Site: brandenburg
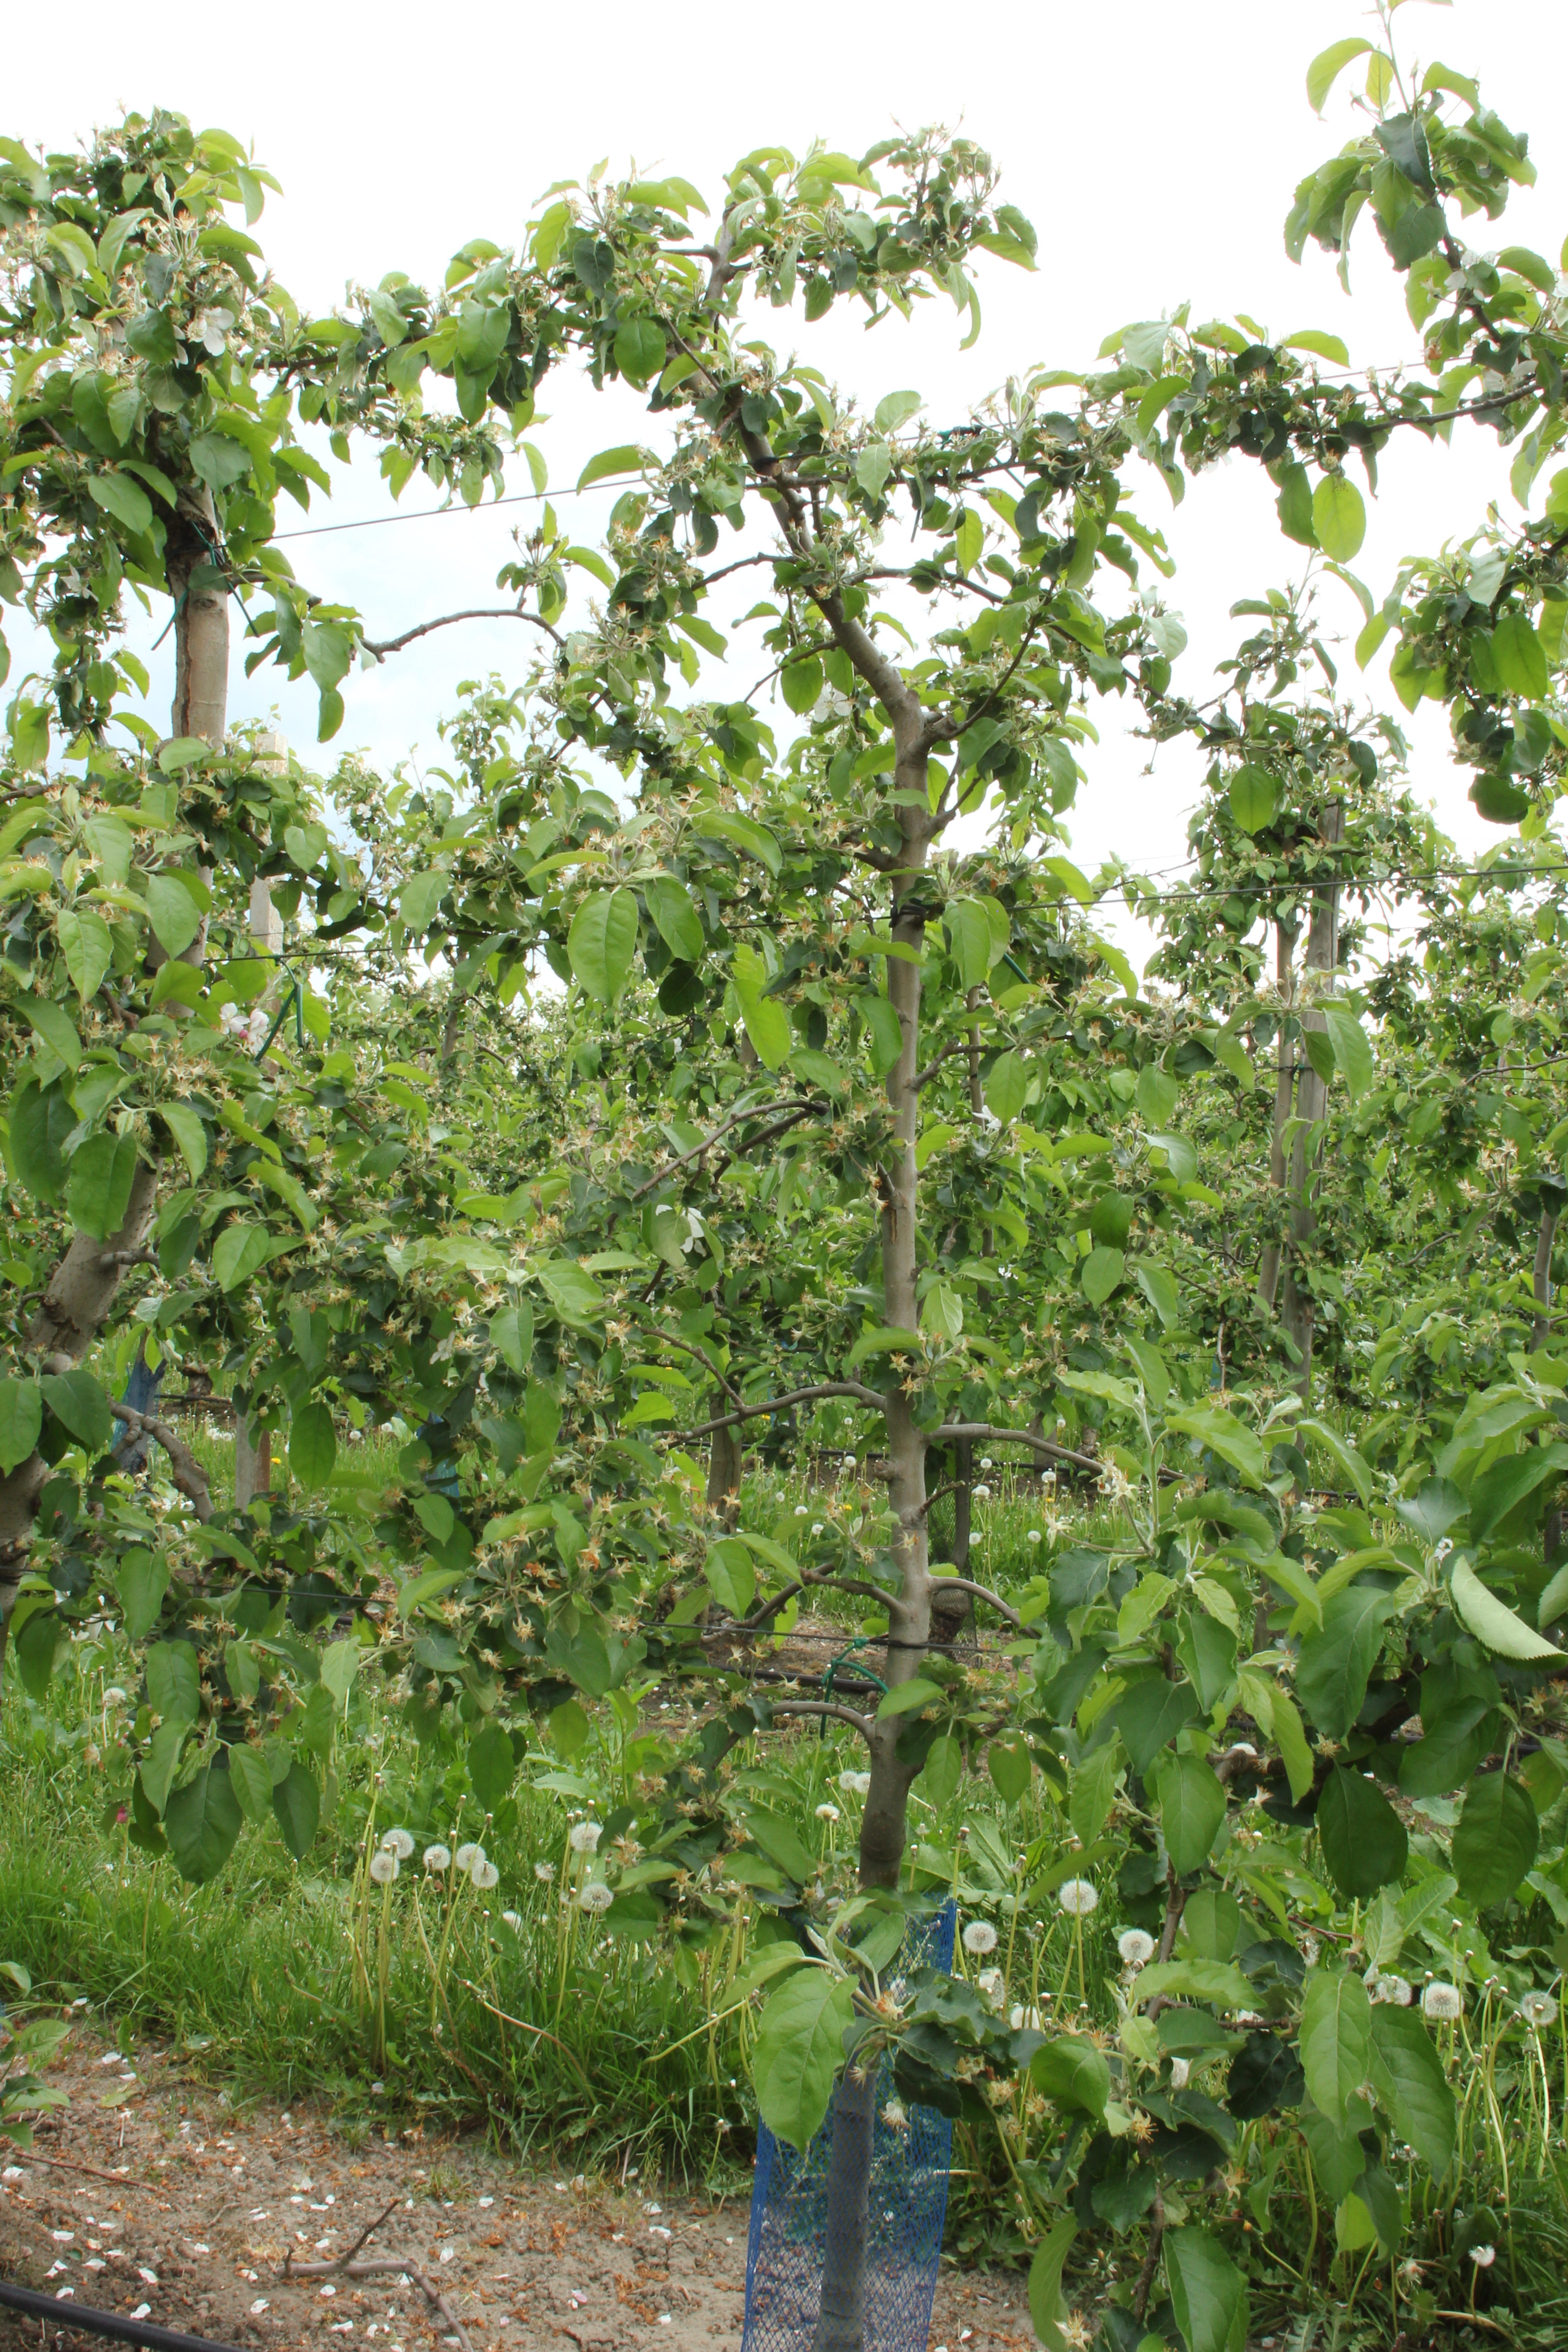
Growth stage (BBCH 67): Flowering